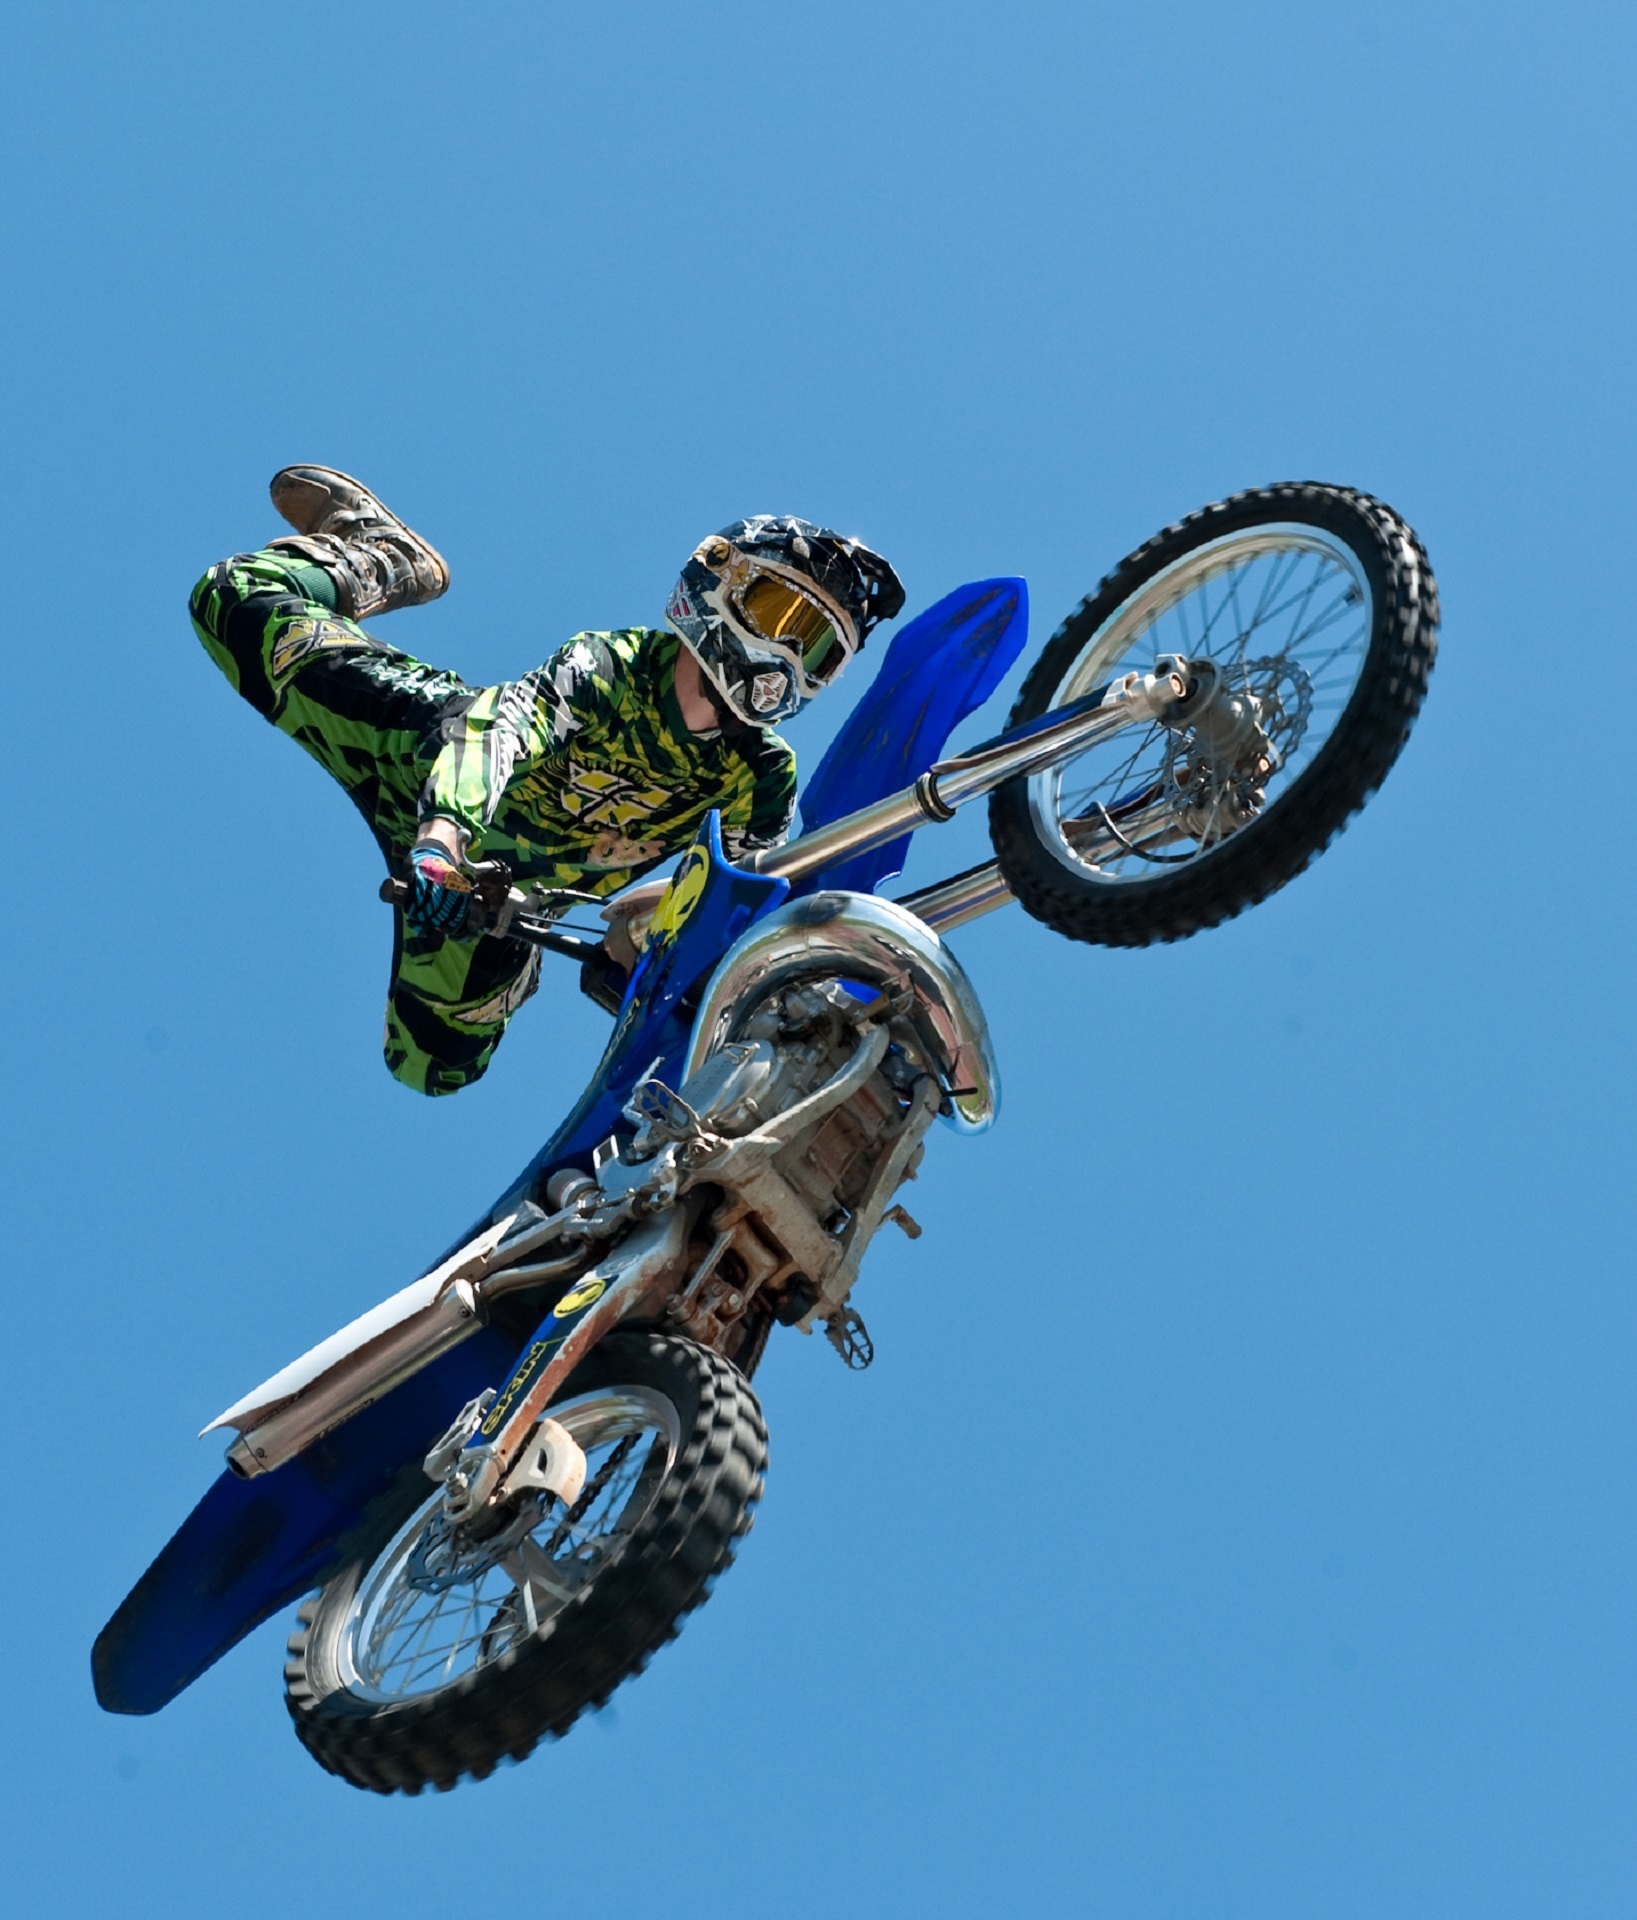
jump, male, rider, vehicle, motorcycle, motocross, extreme sport, sports, helmet, downhill, racing, motorcyclist, freestyle, motorsport, freeride, stunt, freestyle motocross, judges, fmx, motorcycle racing, cycle sport, downhill mountain biking, bicycle motocross, bmx bike, motorcycle speedway, auto race, endurocross